Sensible Soccer

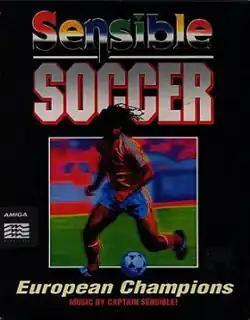
Cover art depicting Ruud Gullit

Sensible Soccer, often called Sensi, is an association football video game series which was popular in the early 1990s and which still retains a following. It was developed by Sensible Software and first released for Amiga and Atari ST computers in 1992 as well as for the IBM PC compatibles. The series was created by Jon Hare and Chris Yates, as a successor to their previous football game "MicroProse Soccer" (1988), which in turn was inspired by the arcade video game "Tehkan World Cup" (1985).